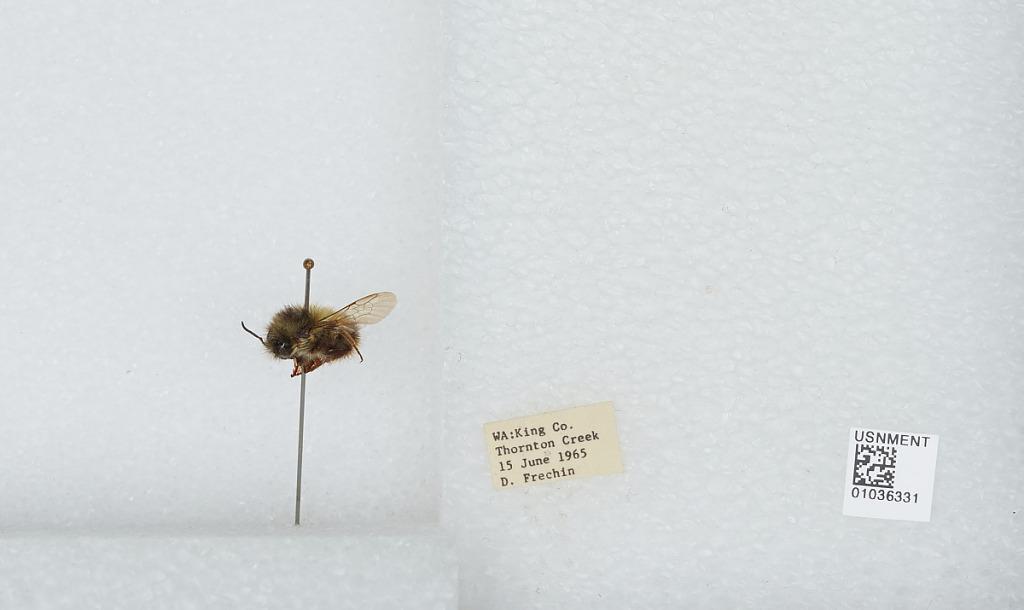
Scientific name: Bombus (Pyrobombus) mixtus Cresson
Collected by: D. Frechin
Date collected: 1965-6-15
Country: United States
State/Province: Washington
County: King
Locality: Thornton Creek
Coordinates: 47.7031, -122.309